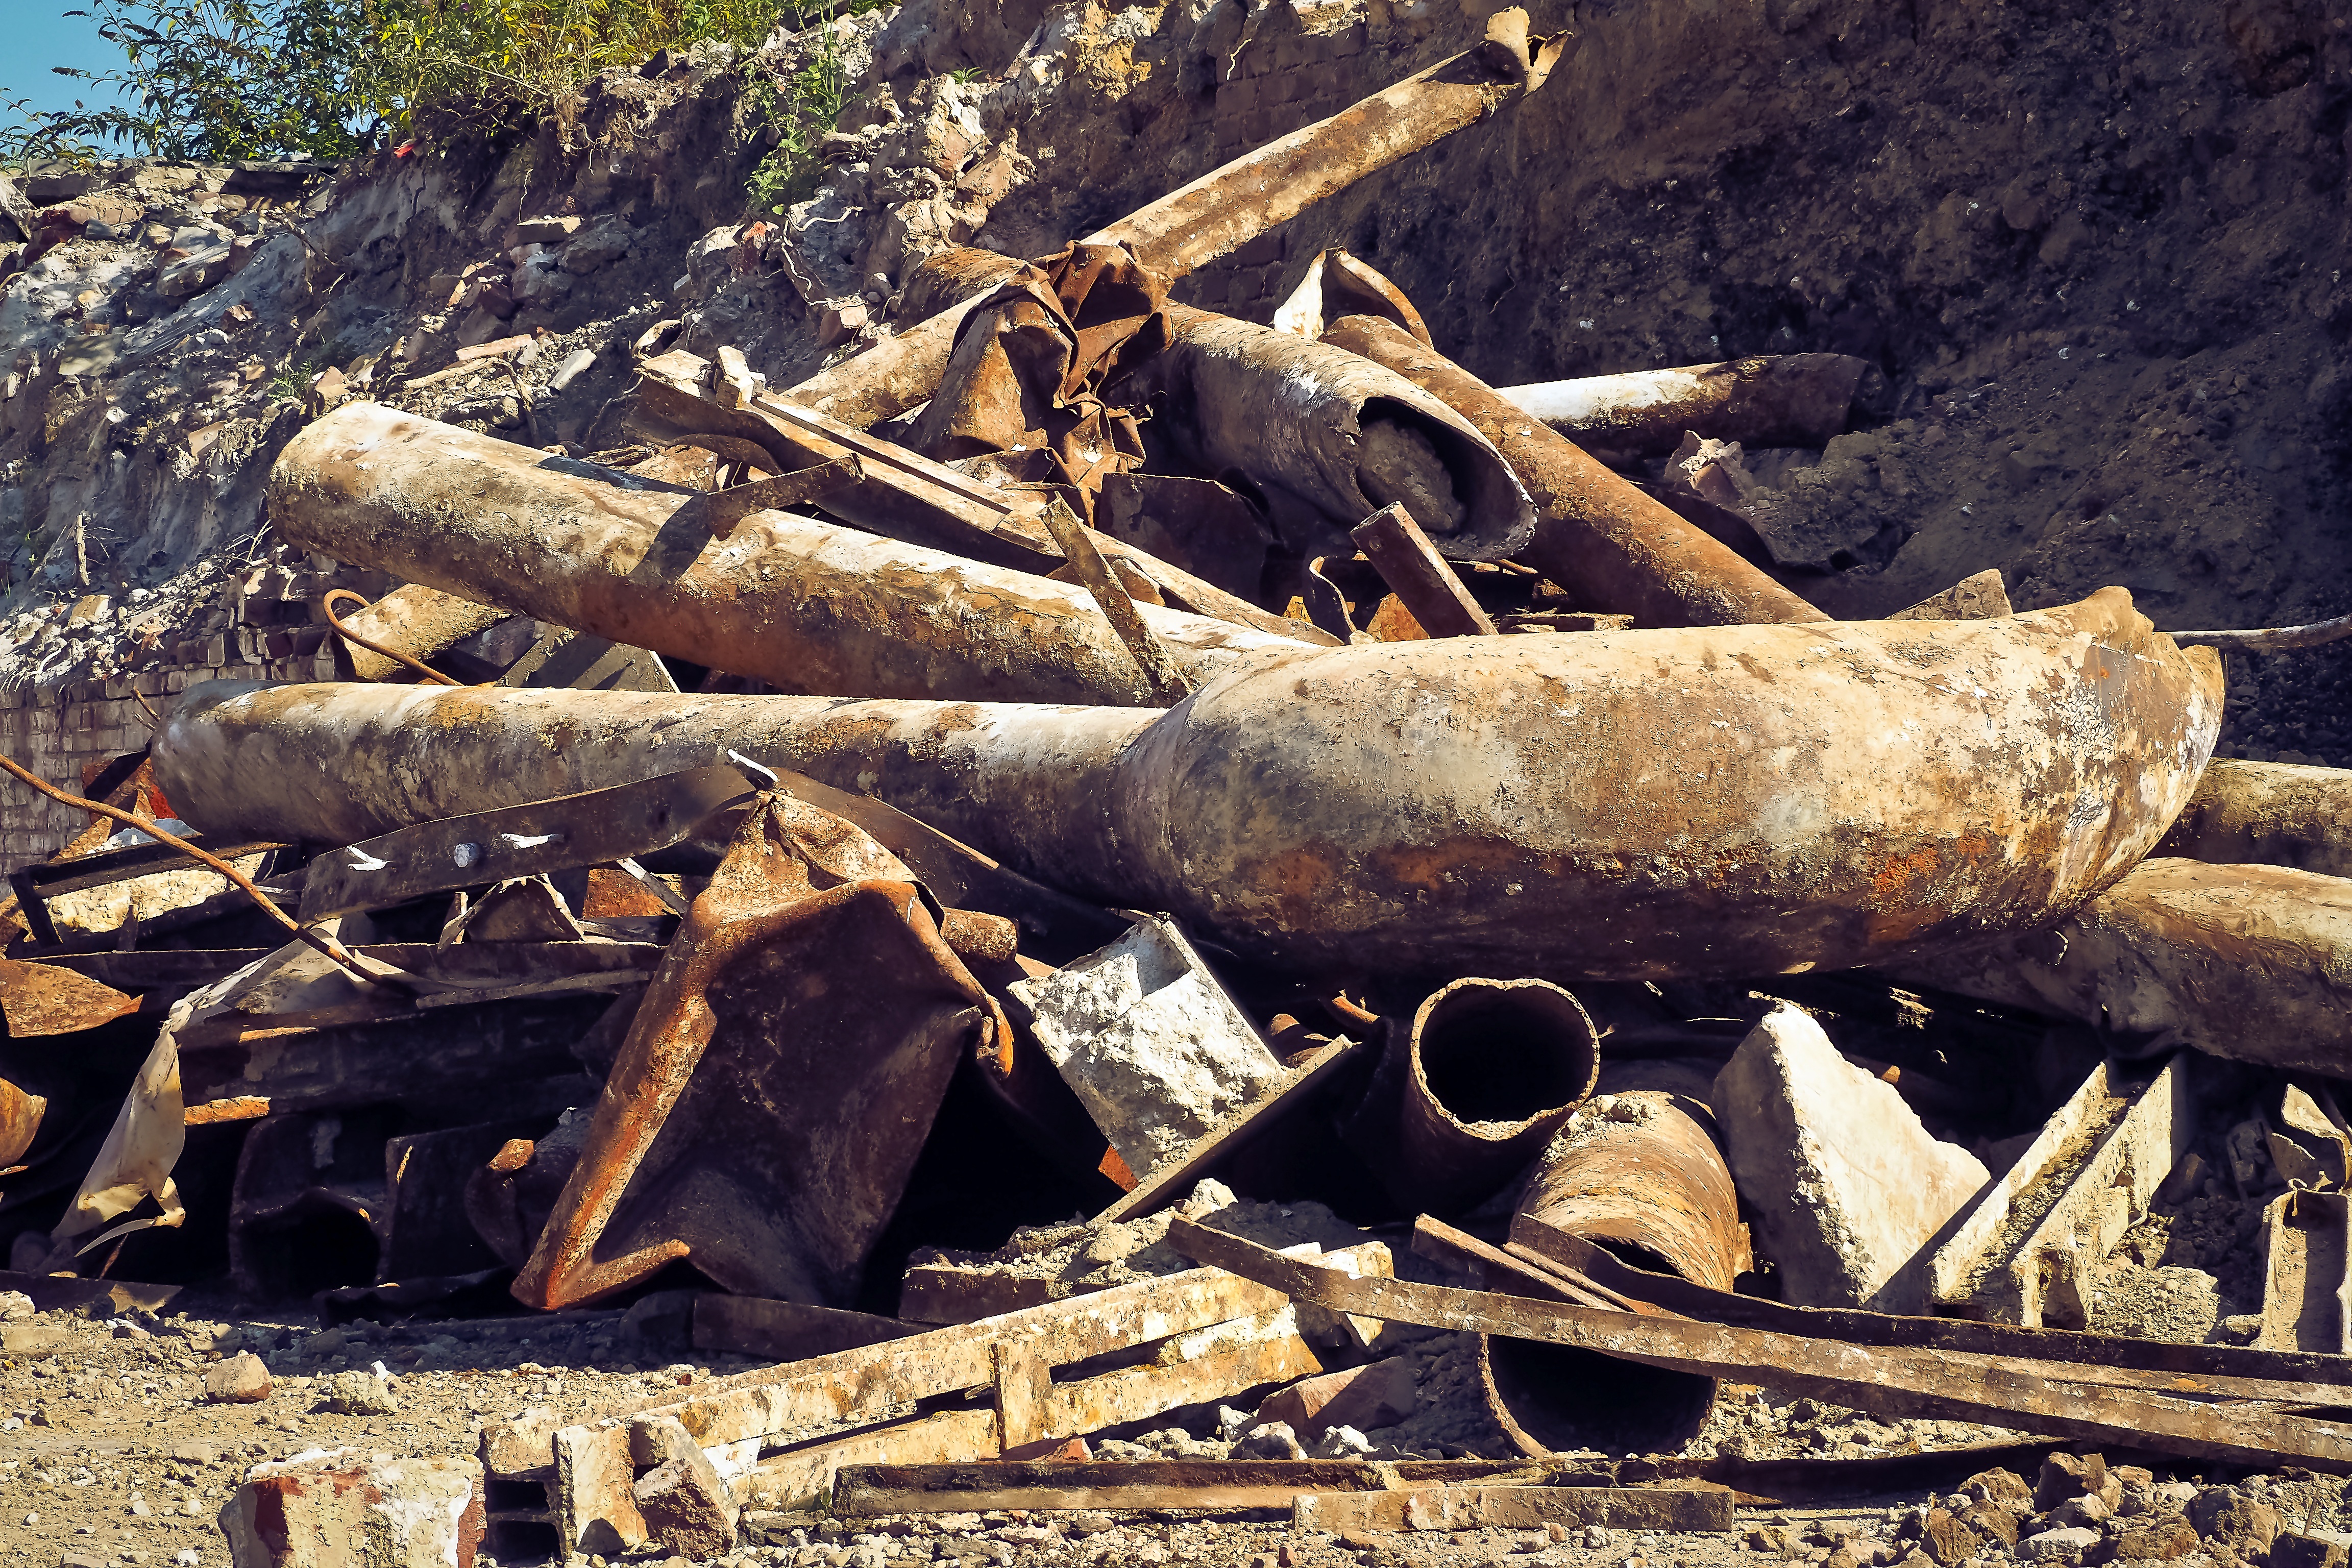
wood, track, old, vehicle, dirt, broken, metal, soil, decay, material, transience, pipes, rusty, waste, rot, dump, iron, garbage, debris, pollution, past, transient, scrap, pipeline, break up, lapsed, ailing, water pipes, ancient history, tooth of time, metal tubes